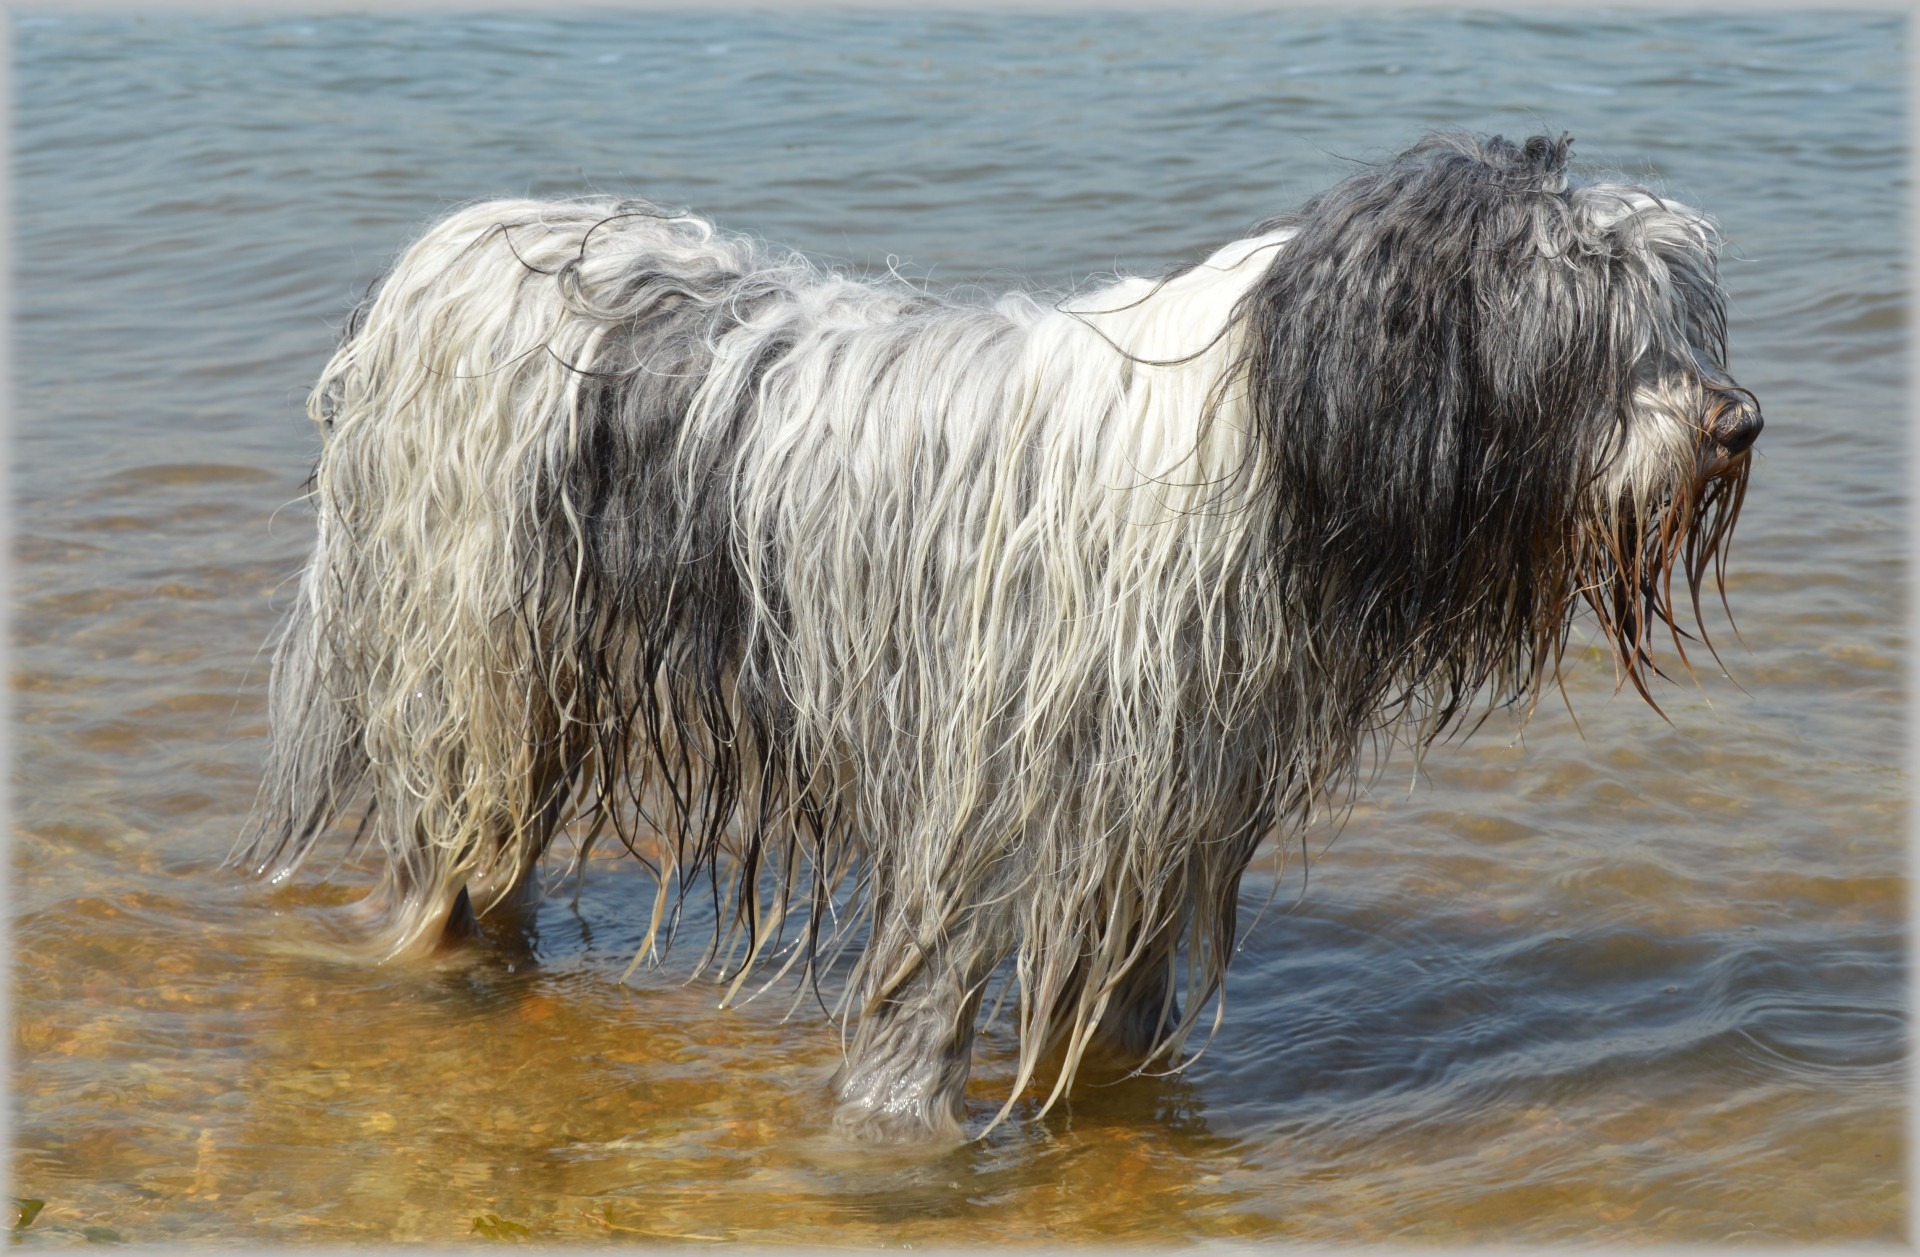
water, outdoor, game, dog, animal, collie, pet, mammal, playing, dogs, fun, happy, animals, ball, vertebrate, series, dog breed, tibetan terrier, dog like mammal, carnivoran, glen of imaal terrier, vulnerable native breeds, bearded collie, catalan sheepdog, polish lowland sheepdog, schapendoes, jari